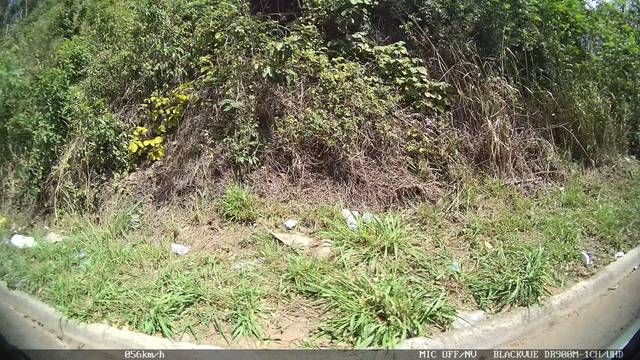
Region: Brazil
Coordinates: -20.284, -40.395